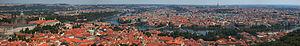
Prague est la capitale et la plus grande ville de la Tchéquie, en Bohême. Située au cœur de l'Europe centrale, à l'ouest du pays, la ville est édifiée sur les rives de la Vltava.